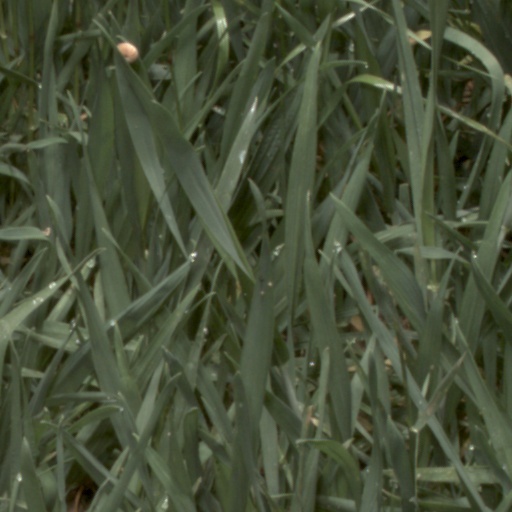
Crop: wheat